Efficiency Medal

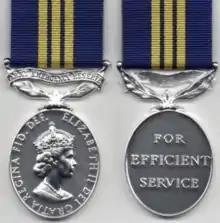
Version with "ARMY EMERGENCY RESERVE" suspender bar

The South African version of the medal was unique since the inscriptions on the scroll bar and the reverse of the medal were bilingual, in English and Afrikaans on the scroll bar and in Afrikaans and English on the medal's reverse.